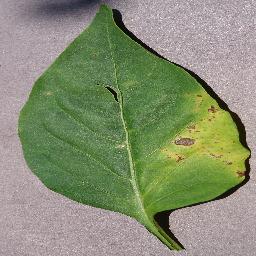
Label: Pepper,_bell___Bacterial_spot